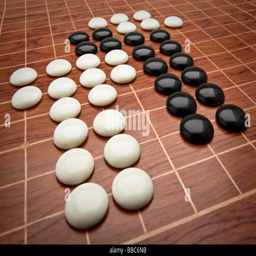
counters and board for the board game go , sometimes referred to as checkers